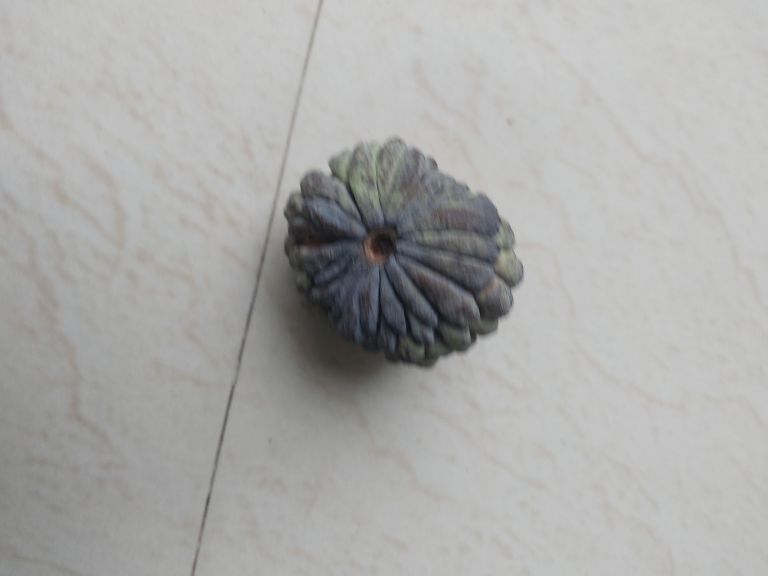
Disease label: Blank Canker